Answer in natural language. How many Televisions are visible in the scene? Choose between the following options: 3, 2, 0, 1 or 4
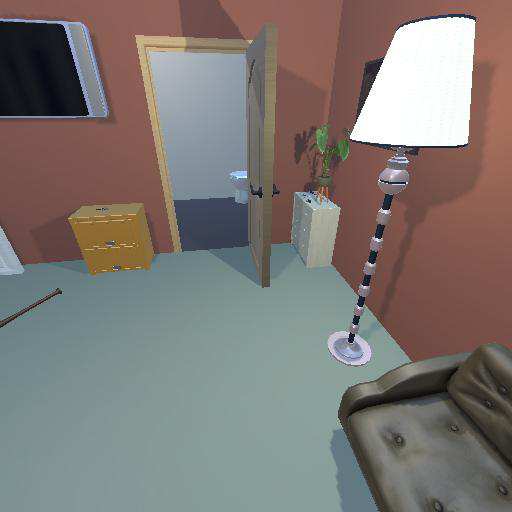
<answer>1</answer>